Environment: real
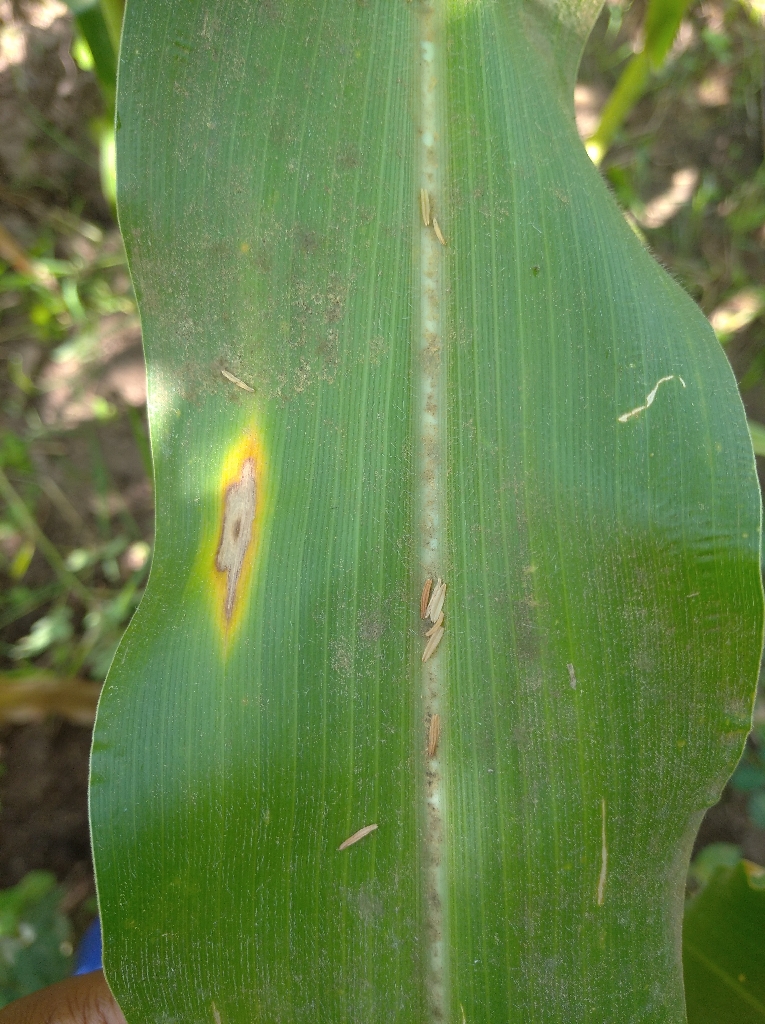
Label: northern_corn_leaf_blight